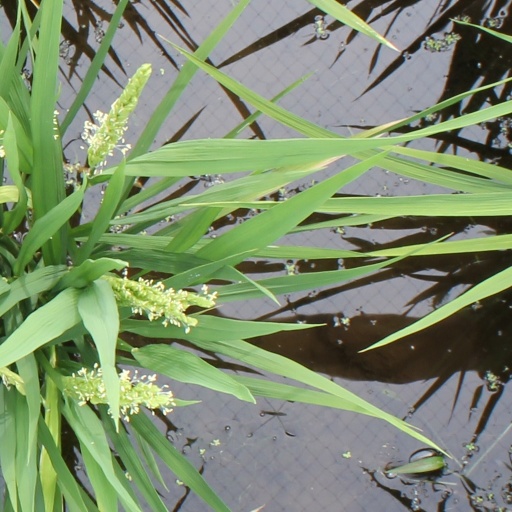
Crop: rice